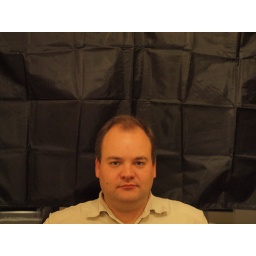
Week 2 Homework &amp;gt; Spot Metering &amp;gt; A person in front of a black background &amp;gt; Spot Metering